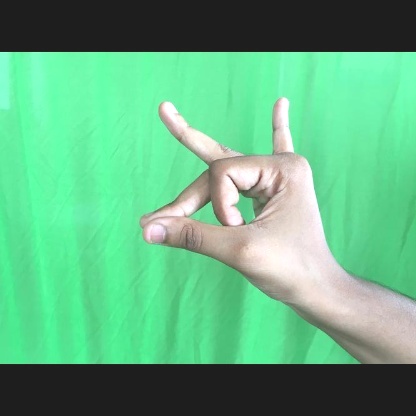
Mudra: Bramaram